Herbie Hewett

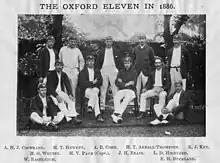
Hewett (back row, second from the left) with the Oxford University cricket team in 1886

He started the 1886 season well, scoring 151 for his college and 164 not out for Perambulators against Etceteras. An 1893 write-up in "Wisden Cricketers' Almanack" said: "early in the season of 1886 [Hewett] showed signs of the brilliant hitting which has since made him famous". Although he top-scored in the Seniors Match, he was not selected for the eleven until the university's third game. He made scores of 49 and 77 in successive matches for Oxford University against Lancashire and gained his blue, scoring 0and7 in the University Match against Cambridge. He finished the season fourth in the Oxford University batting averages with his 160 runs being scored at 22.85, and was described in "James Lillywhite's Cricketers' Annual" as being: "Sometimes a most dashing left-handed hitter, but not at all dependable; hard-working field."